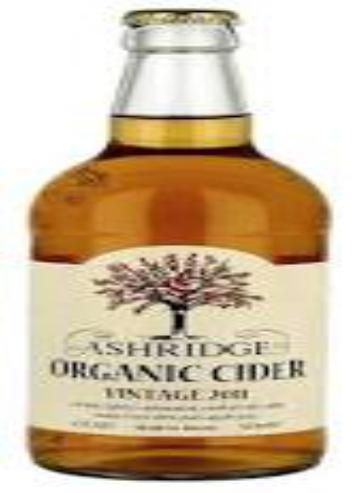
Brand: Ashridge Cider
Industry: Food